Moto Morini

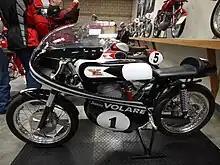
Moto Morini 175 Sprint F3 Corsa, 1959

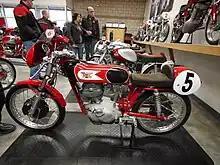
Moto Morini 175 Settebello “Short Rods”, 1961

In 1948, Raffaele Alberti won the Italian Championship for Lightweight Motorcycles on a two-stroke 125 Competition. Umberto Masetti won the Italian Championship for Lightweight Motorcycles in 1949, on a 125 SOHC four-stroke that produced @ 10000 rpm, and could exceed . In 1952 Moto Morini won races outside of Italy with the 125 SOHC four-stroke, as Emilio Mendogni won both the Nations Grand Prix, and the Spanish Grand Prix. The 250 GP put out @ 11,000 rpm and had a maximum speed of .